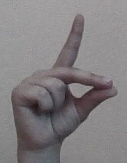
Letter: ta